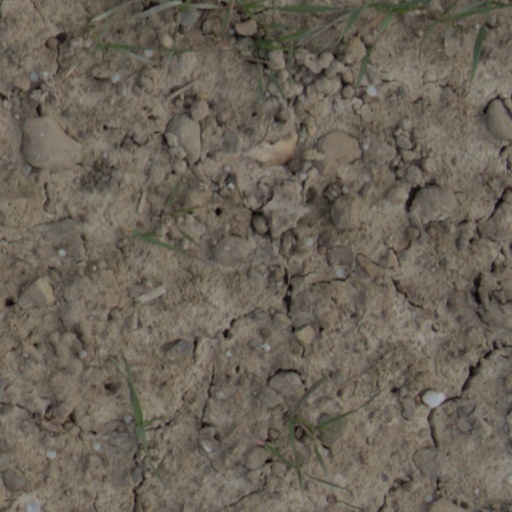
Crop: wheat